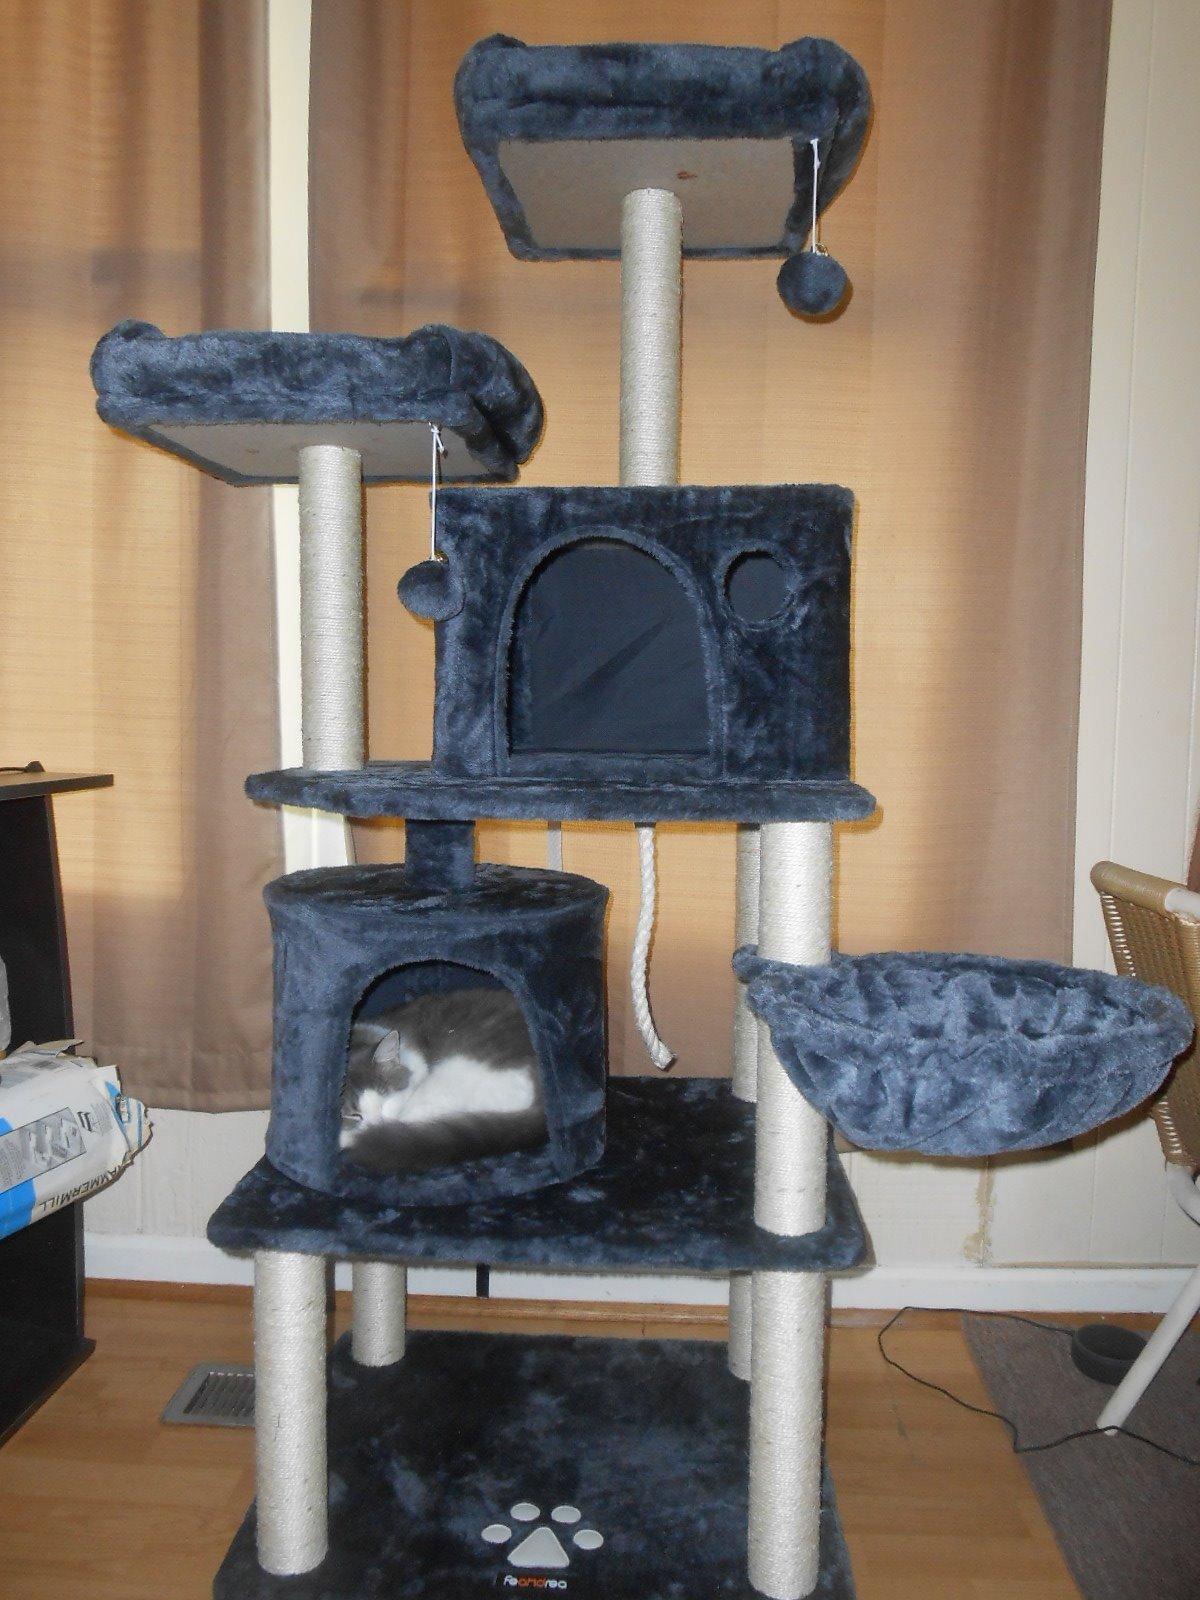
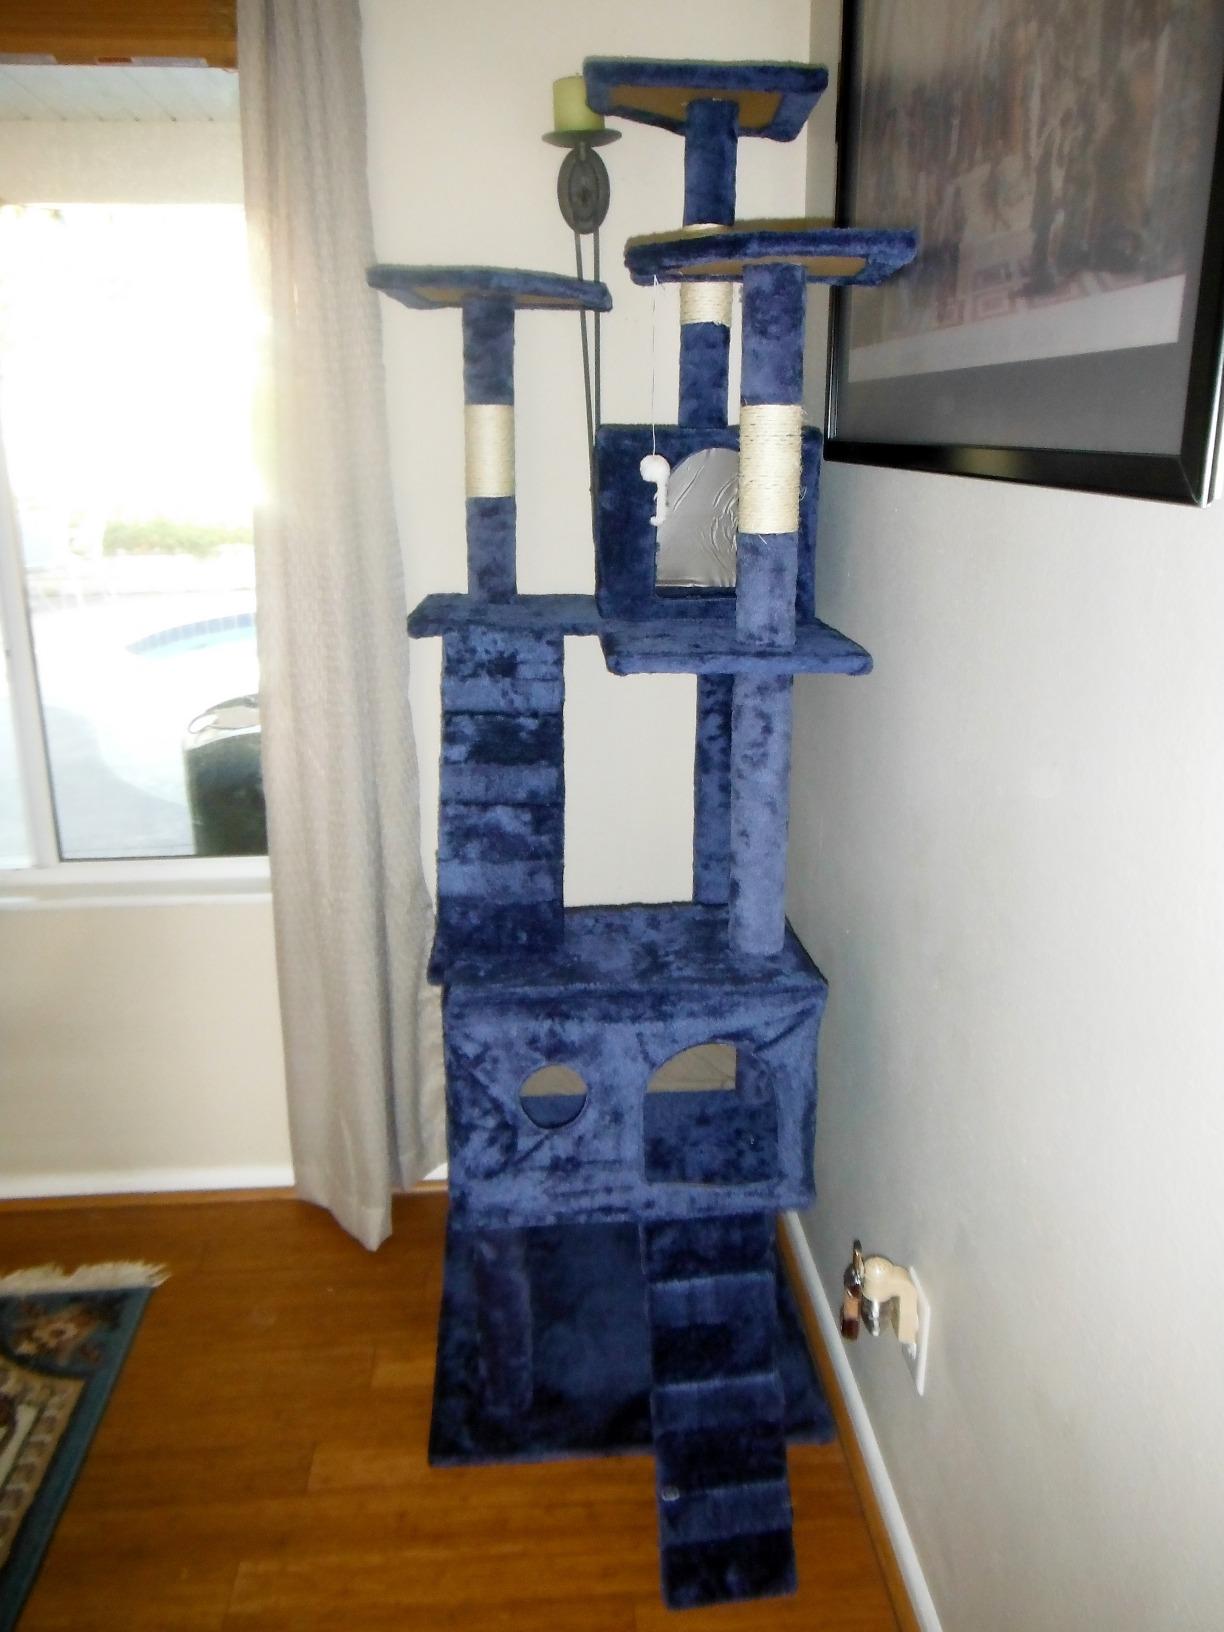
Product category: items_cat tree
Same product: no